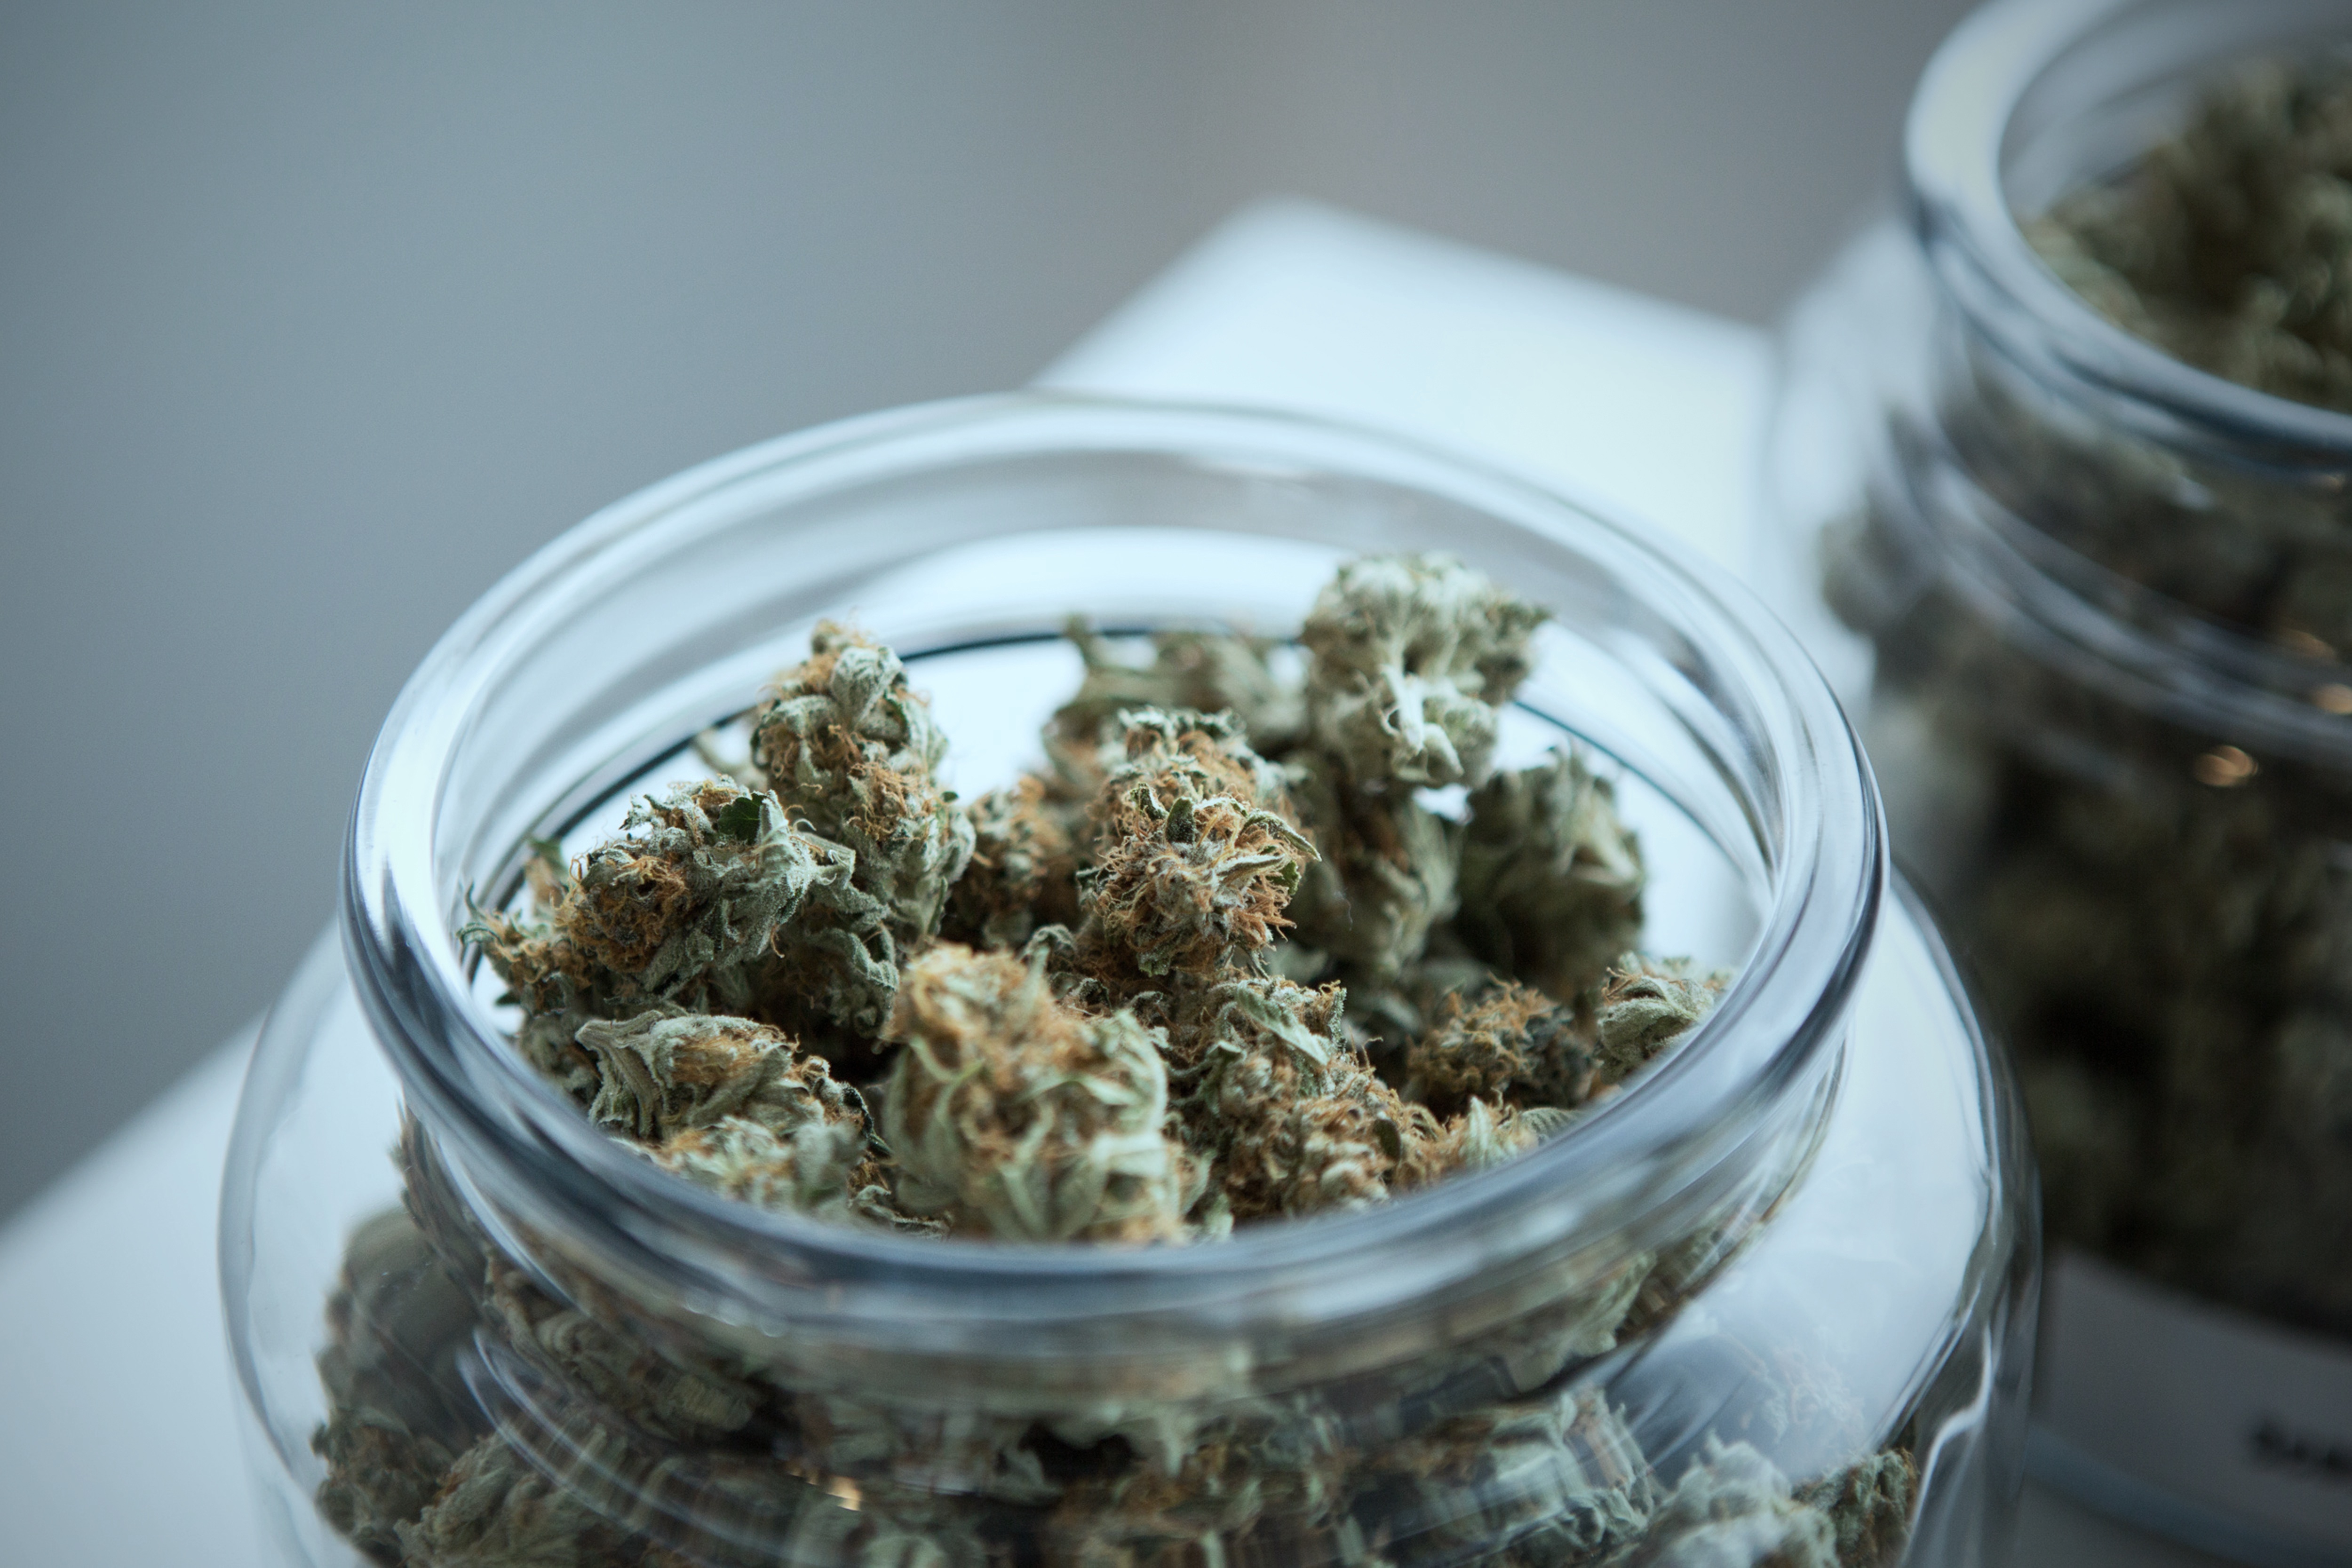
dish, meal, food, produce, breakfast, cuisine, vegetarian food, flowering plant, snack food